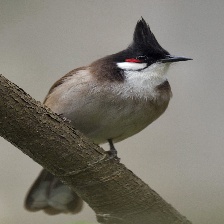
Species: RED WISKERED BULBUL
Scientific name: PYCNONOTUS JOCOSUS